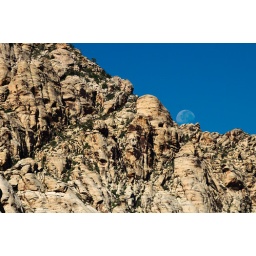
white rock. red rock canyon national conservation area. i hiked around this hill in zillion degree heat... HOT